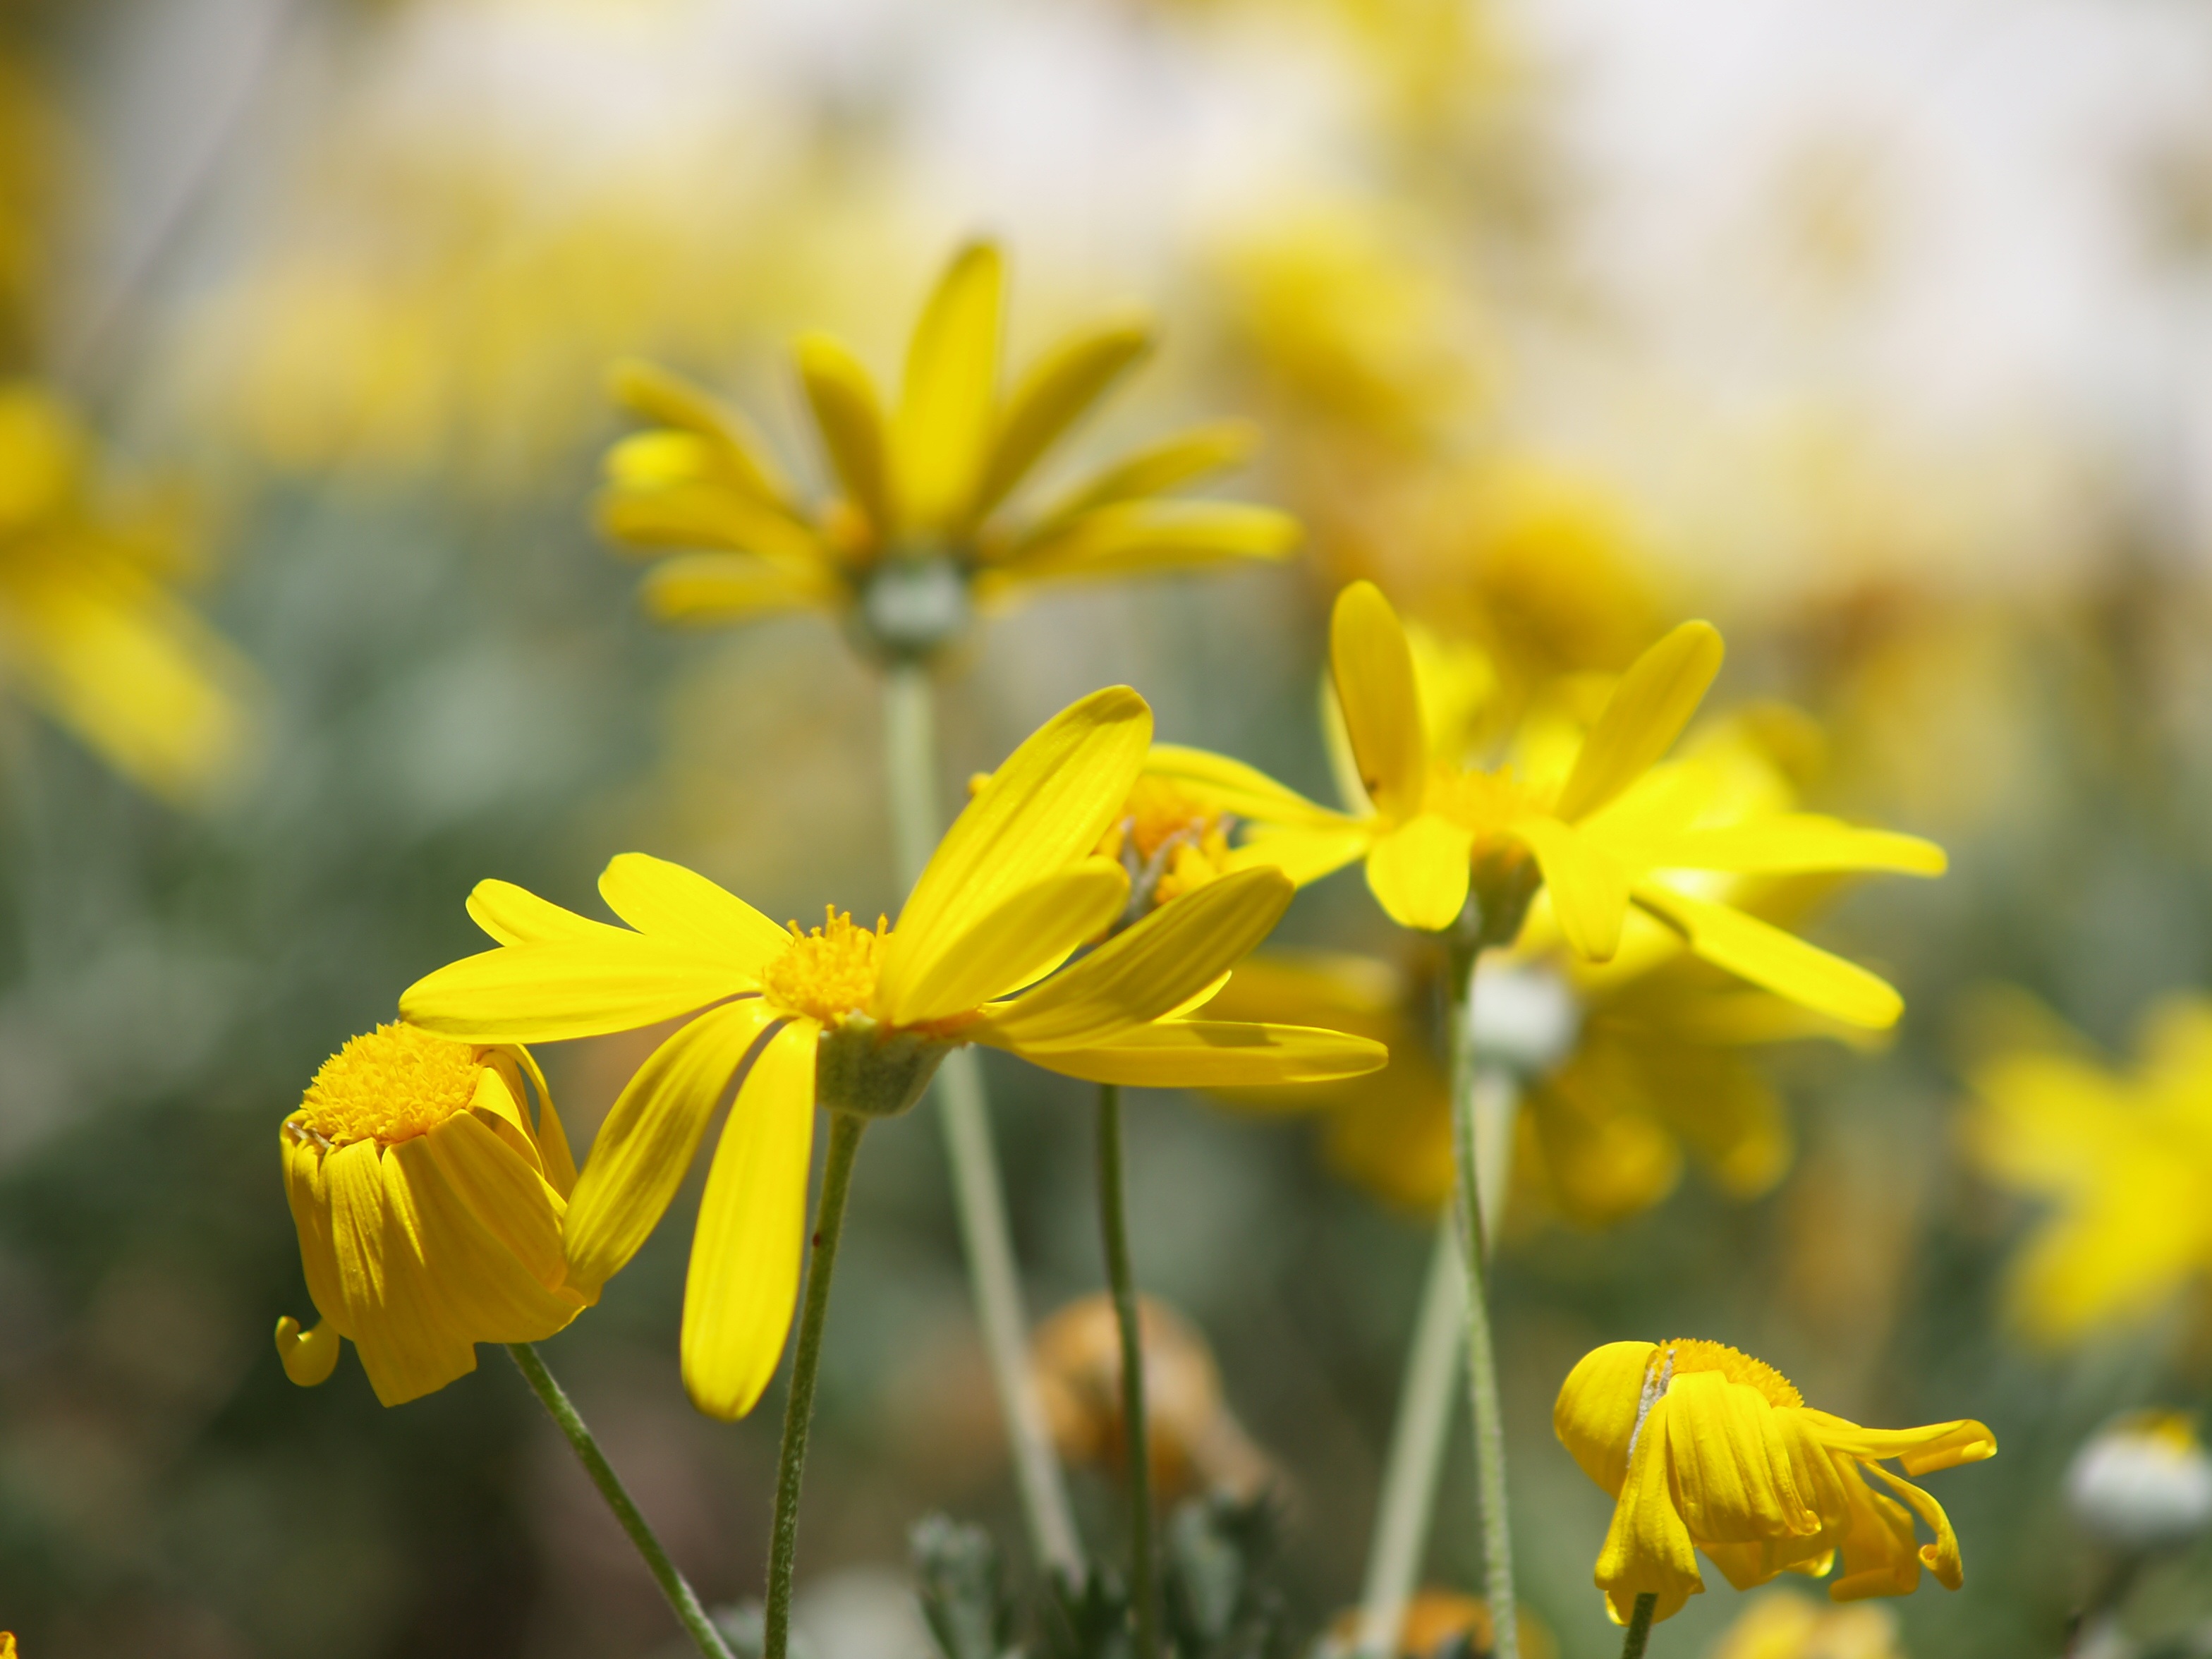
nature, plant, field, meadow, prairie, sunlight, flower, petal, spring, green, botany, yellow, flora, rapeseed, plants, wildflower, flowers, narcissus, macro photography, flowering plant, plant stem, land plant